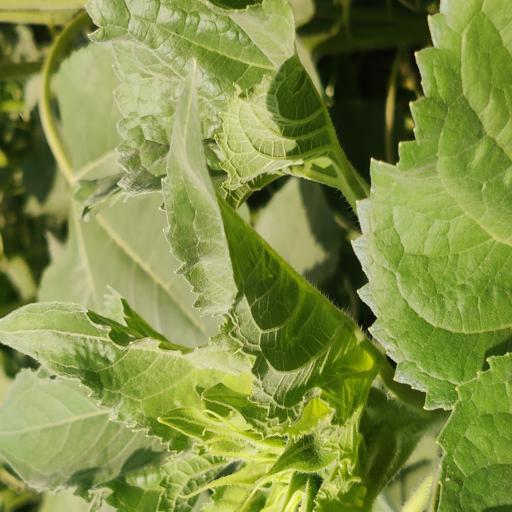
Label: Fresh_leaf